Carl Gehrts

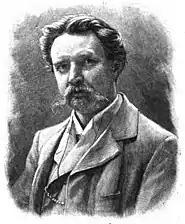

Carl Gehrts, also Karl Gehrts, complete name Karl Heinrich Julius Gehrts (11 May 1853 – 17 July 1898) was a German painter, illustrator and academic scholar. As a professor, he taught at the Kunstakademie Düsseldorf.